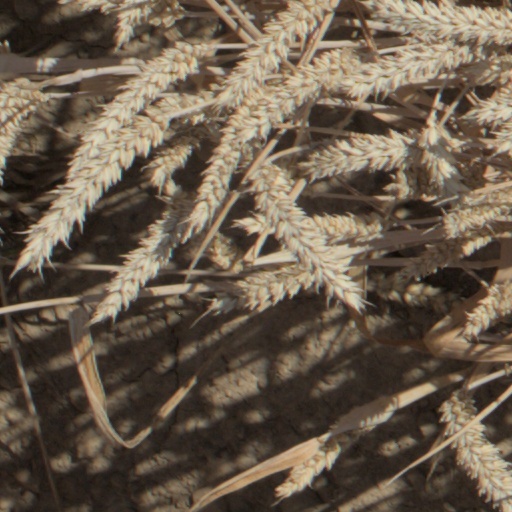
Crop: wheat